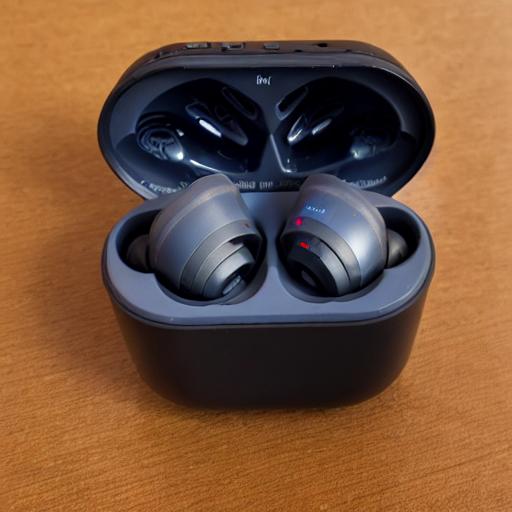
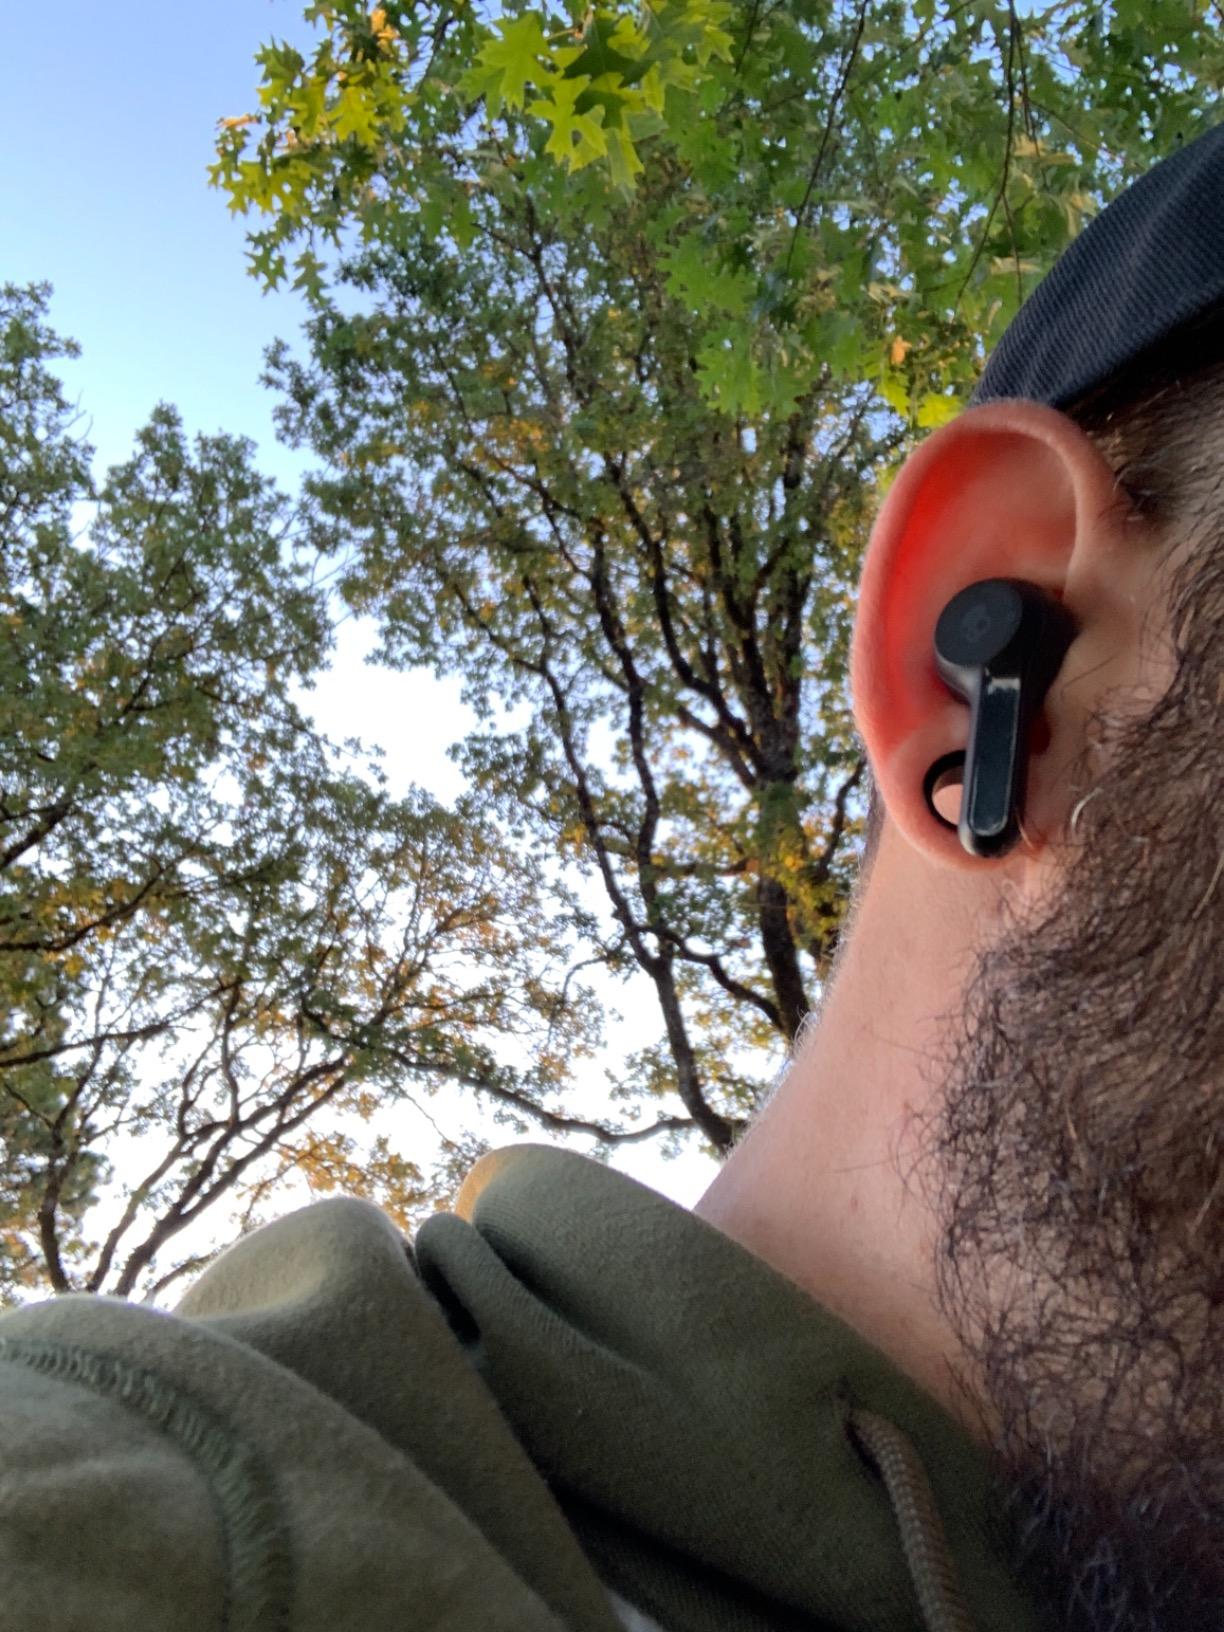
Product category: earbuds
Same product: no